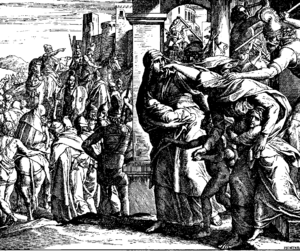
Gravure en bois pour «Die Bibel in Bildern», 1860."